Mycenaean Greece

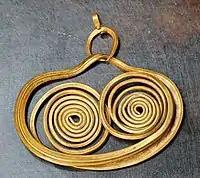
Gold earring, c. 1600 BC, Louvre Museum

In , Hittite records mention the military activities of an Ahhiyawan warlord, Attarsiya, possibly related to the mythic character of Atreus. Attarsiya attacked Hittite vassals in western Anatolia including Madduwatta. Later, in c. 1315 BC, an anti-Hittite rebellion headed by Arzawa, a Hittite vassal state, received support from Ahhiyawa. Meanwhile, Ahhiyawa appears to be in control of a number of islands in the Aegean, an impression also supported by archaeological evidence. During the reign of the Hittite king Hattusili III (c. 1267–1237 BC), the king of Ahhiyawa is recognized as a "Great King" and of equal status with the other contemporary great Bronze Age rulers: the kings of Egypt, Babylonia and Assyria. At that time, another anti-Hittite movement, led by Piyama-Radu, broke out and was supported by the king of Ahhiyawa. Piyama-Radu caused major unrest which may have extended to the region of Wilusa, and later invaded the island of Lesbos, which then passed into Ahhiyawan control.